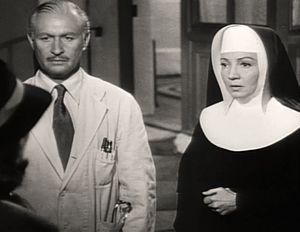
Robert Douglas est un acteur, réalisateur, producteur de télévision et metteur en scène anglais, de son nom complet Robert Douglas Finlayson, né à Fenny Stratford le 9 novembre 1909, mort à Encinitas le 11 janvier 1999.
Tempête sur la colline est un film américain réalisé par Douglas Sirk, sorti en 1951.
Claudette Colbert est une actrice américaine d'origine française, née Émilie Claudette Chauchoin le 13 septembre 1903 à Saint-Mandé, et morte le 30 juillet 1996 à Speightstown à la Barbade. L’American Film Institute a classé Claudette Colbert douzième actrice de légende.